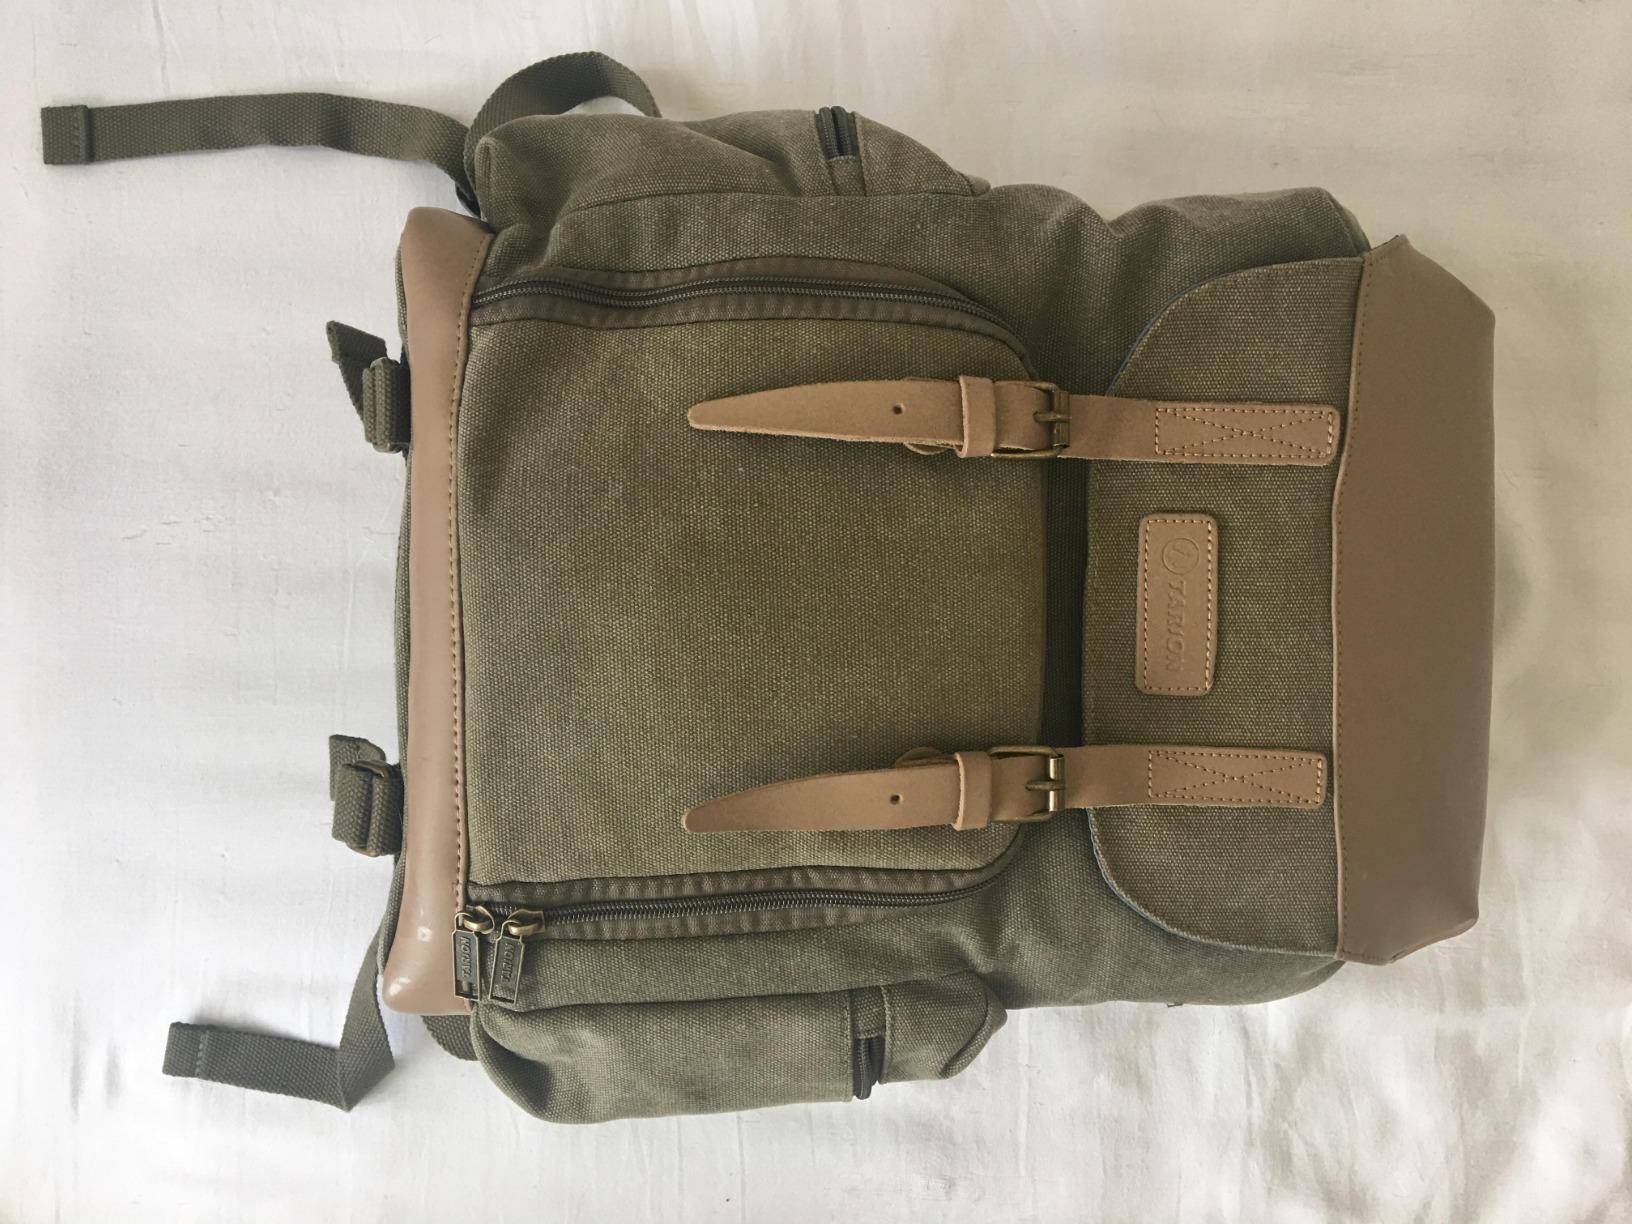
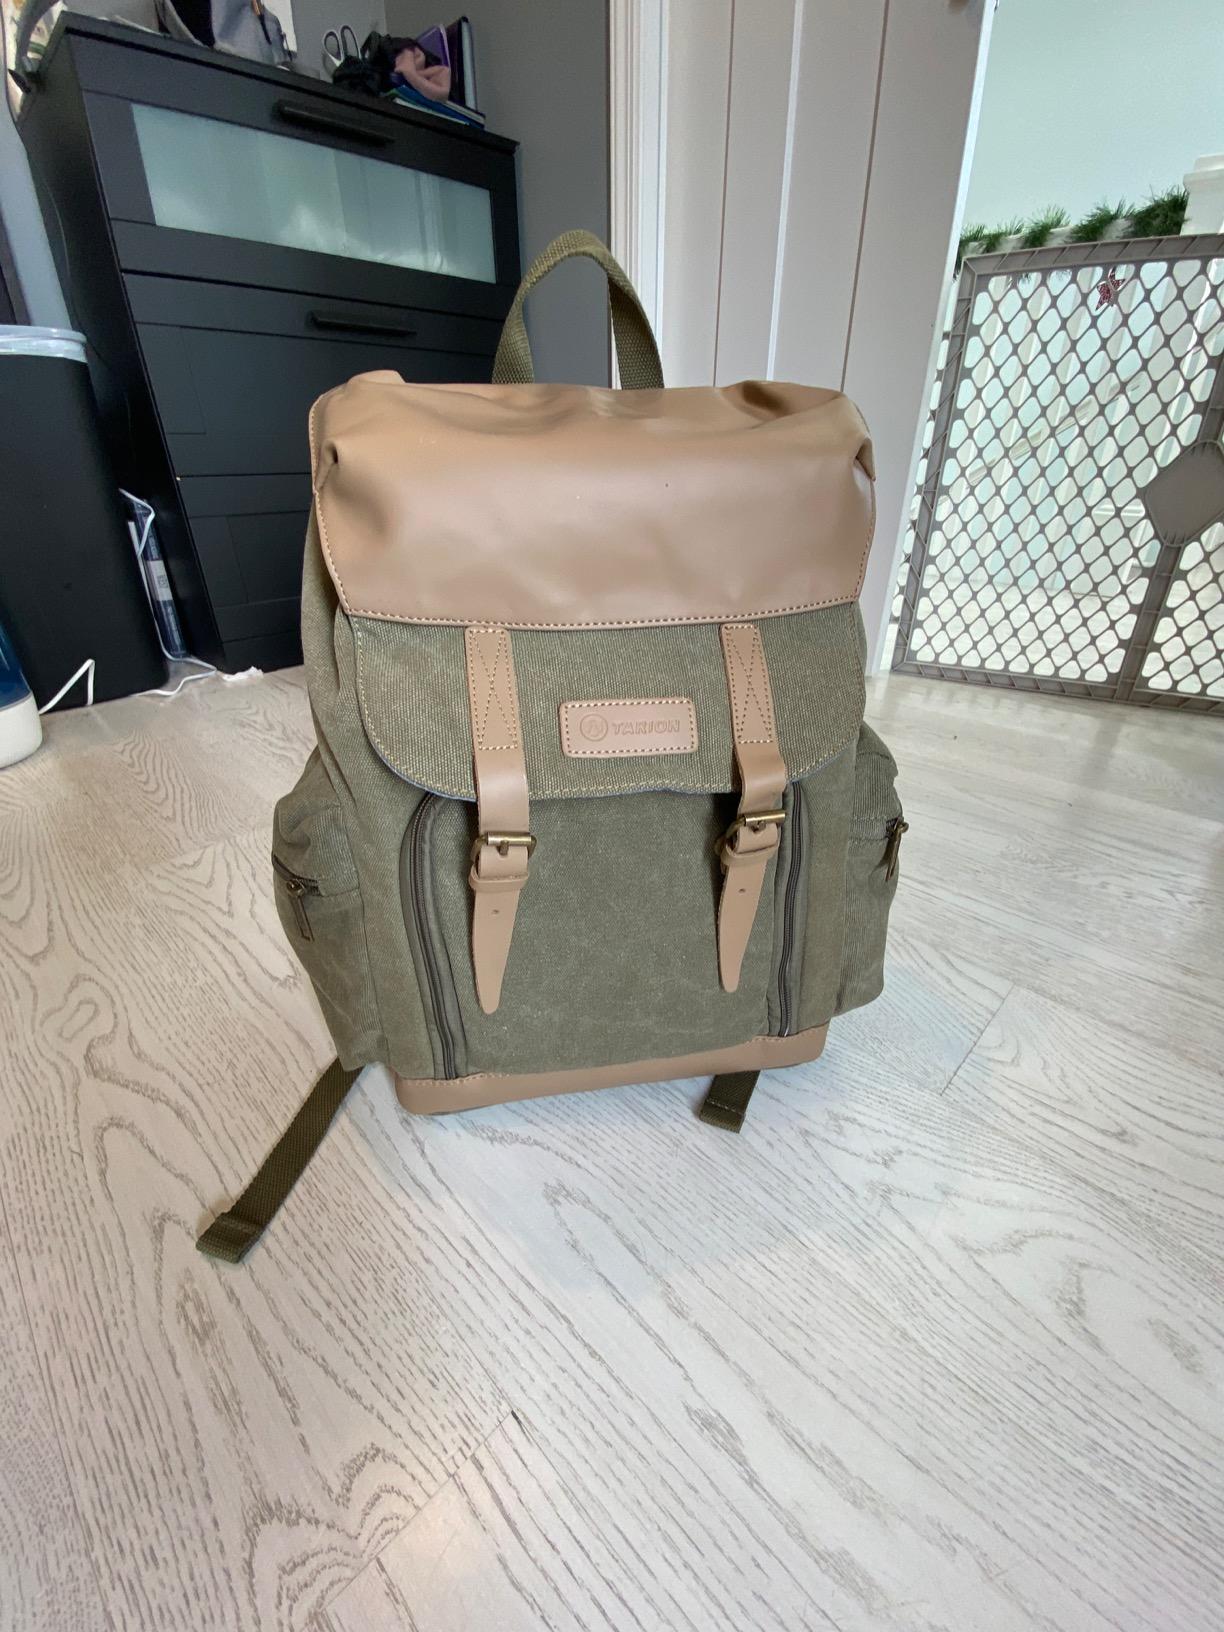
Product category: bag
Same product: yes